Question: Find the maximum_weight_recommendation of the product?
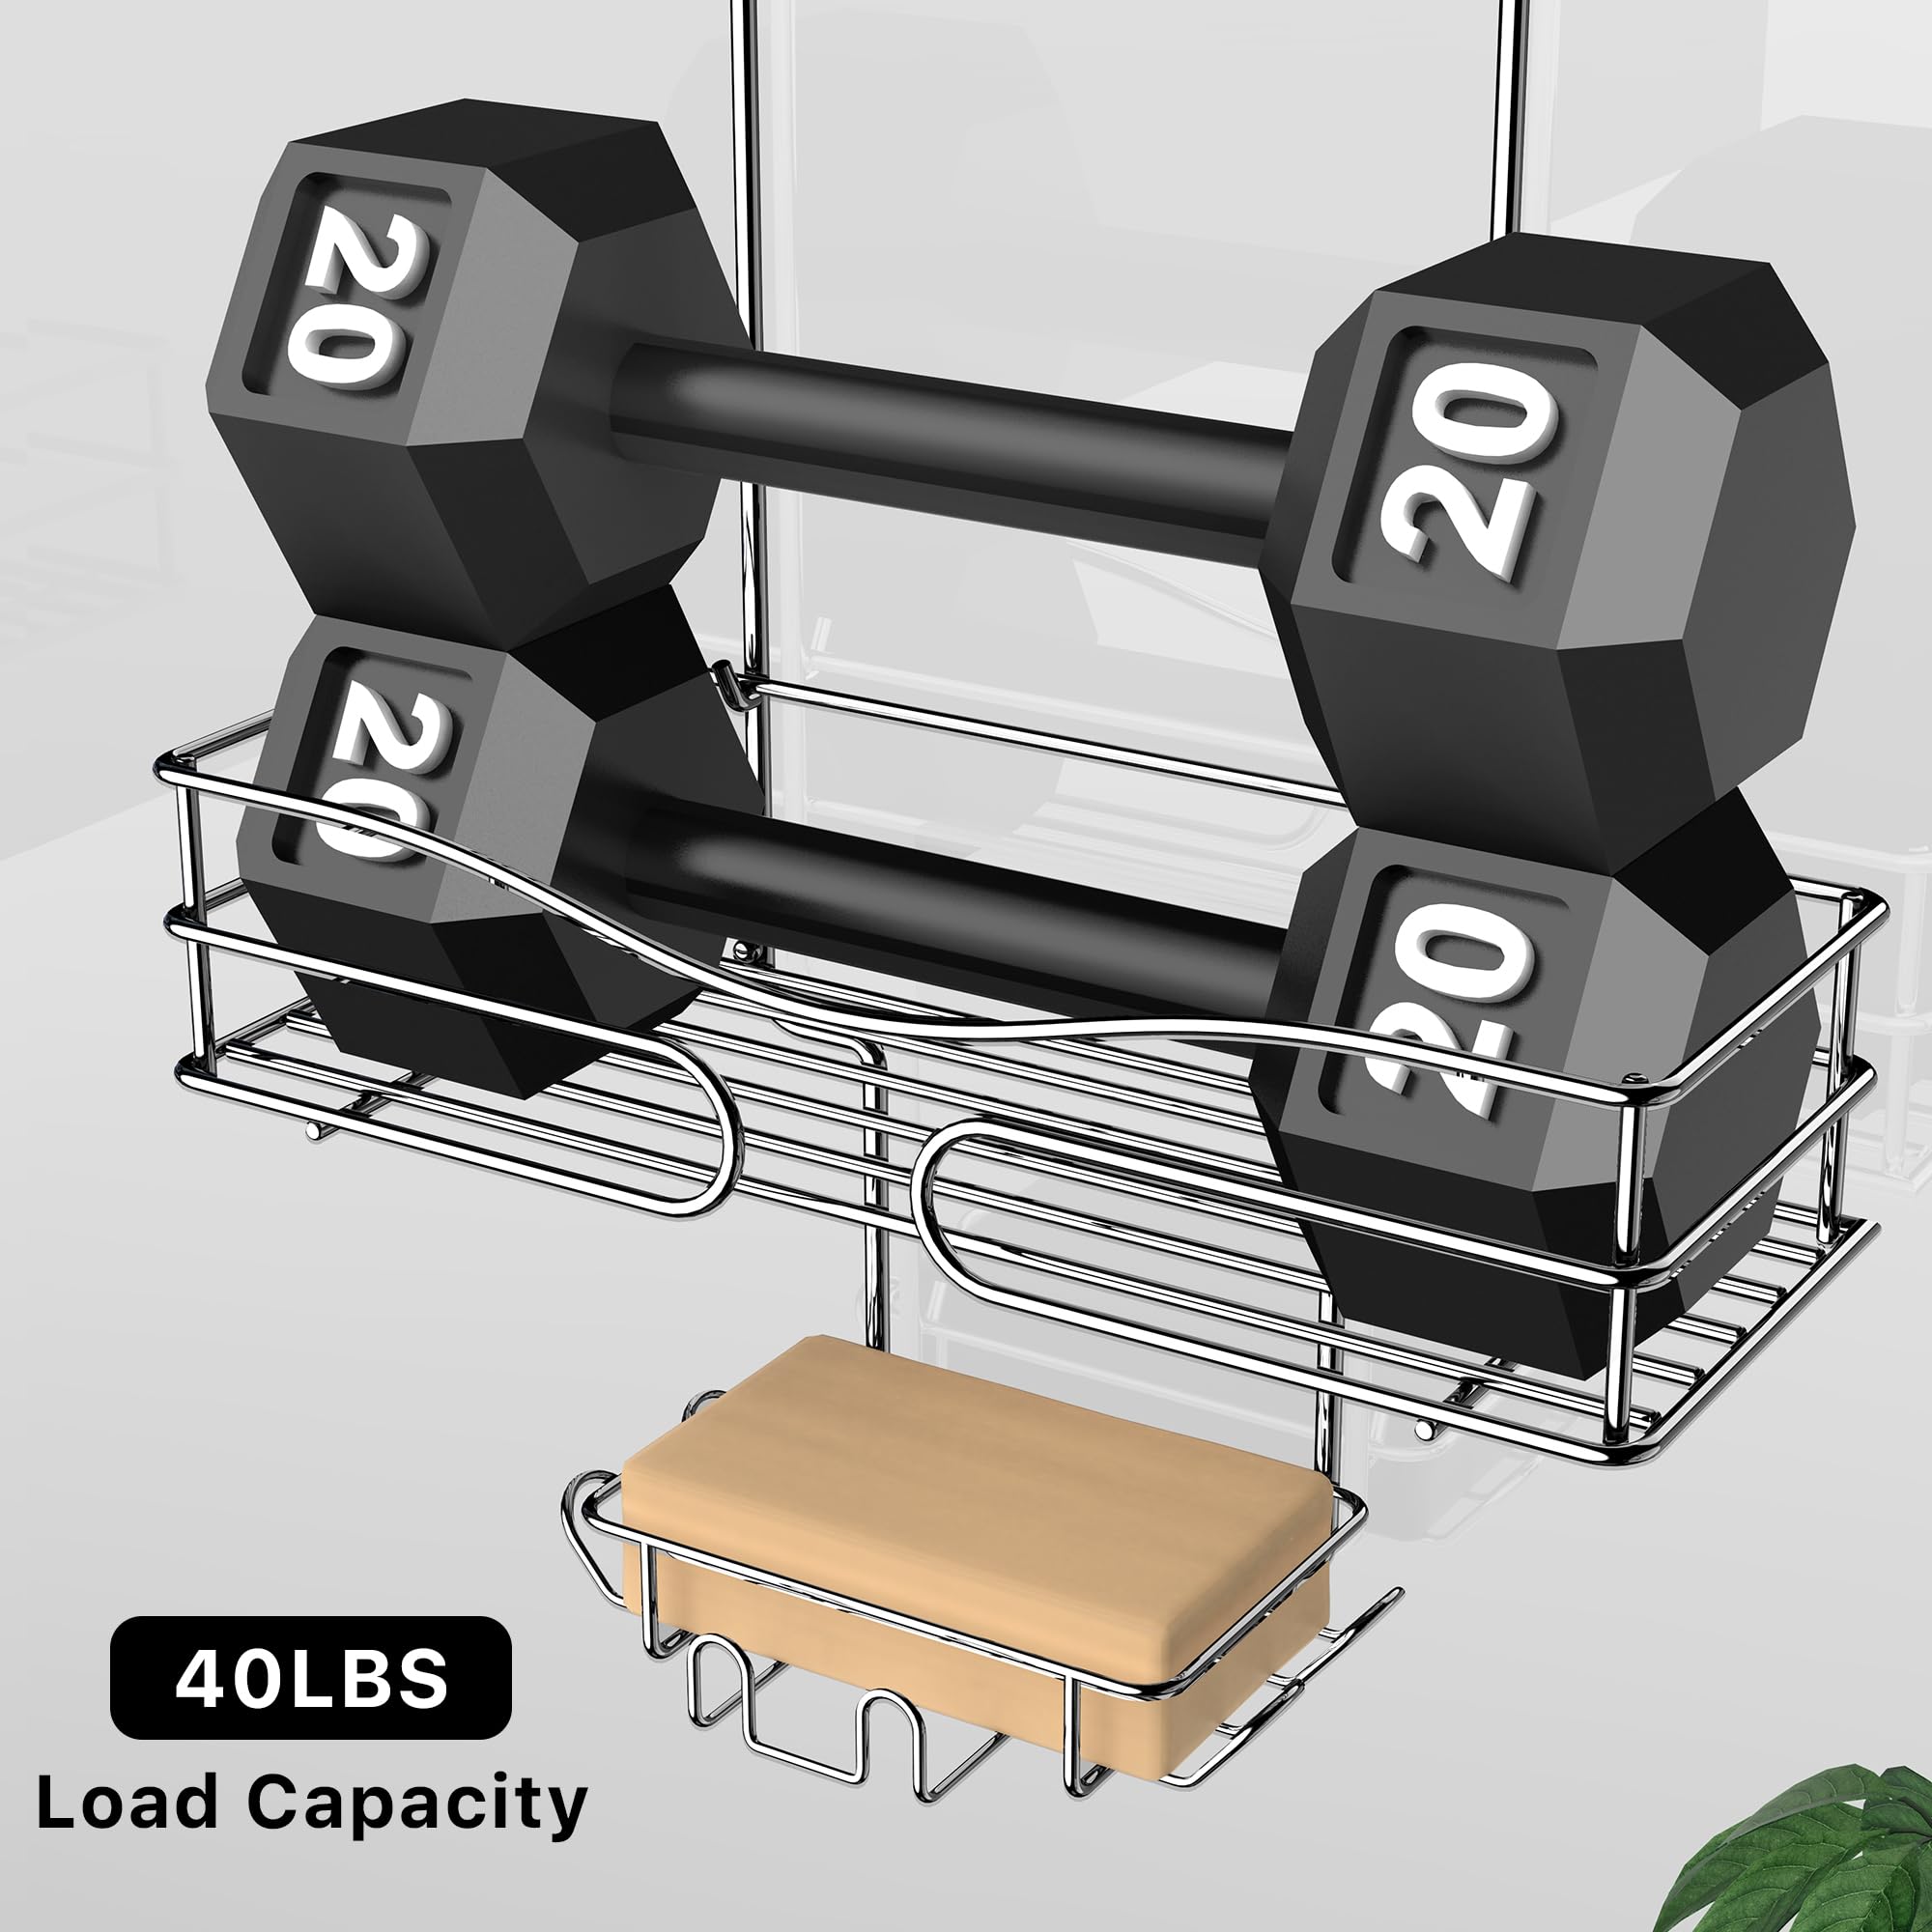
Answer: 40.0 pound